Pat McCabe (rugby union)

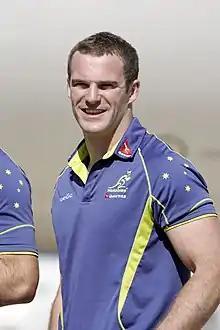
Pat McCabe in October 2012

Patrick McCabe (born 21 March 1988) is a former professional Australian rugby union player, now practising lawyer. He played for the Brumbies in the Super Rugby, and Warringah in Sydney, and represented Australia at various age grade levels before a senior debut in 2010. He was a utility player, able to cover inside centre, outside centre, winger or fullback.